IRobot

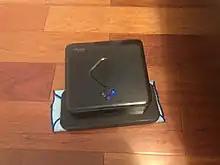
Braava 380t damp cleaning

Braava is iRobot's floor mopping robot, designed to work on hard-surface floors. Braava uses disposable or microfiber cleaning cloths for damp and/or dry cleaning. The 380t model comes with a Channel 4 NorthStar Navigation Cube, which is set on a high surface and directs the robot around the area it cleans.